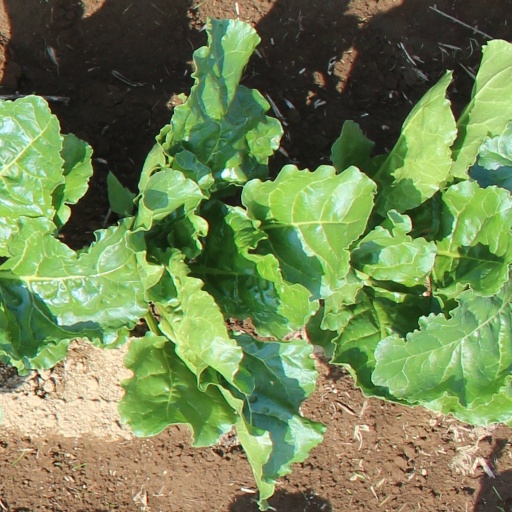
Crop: sugar beet